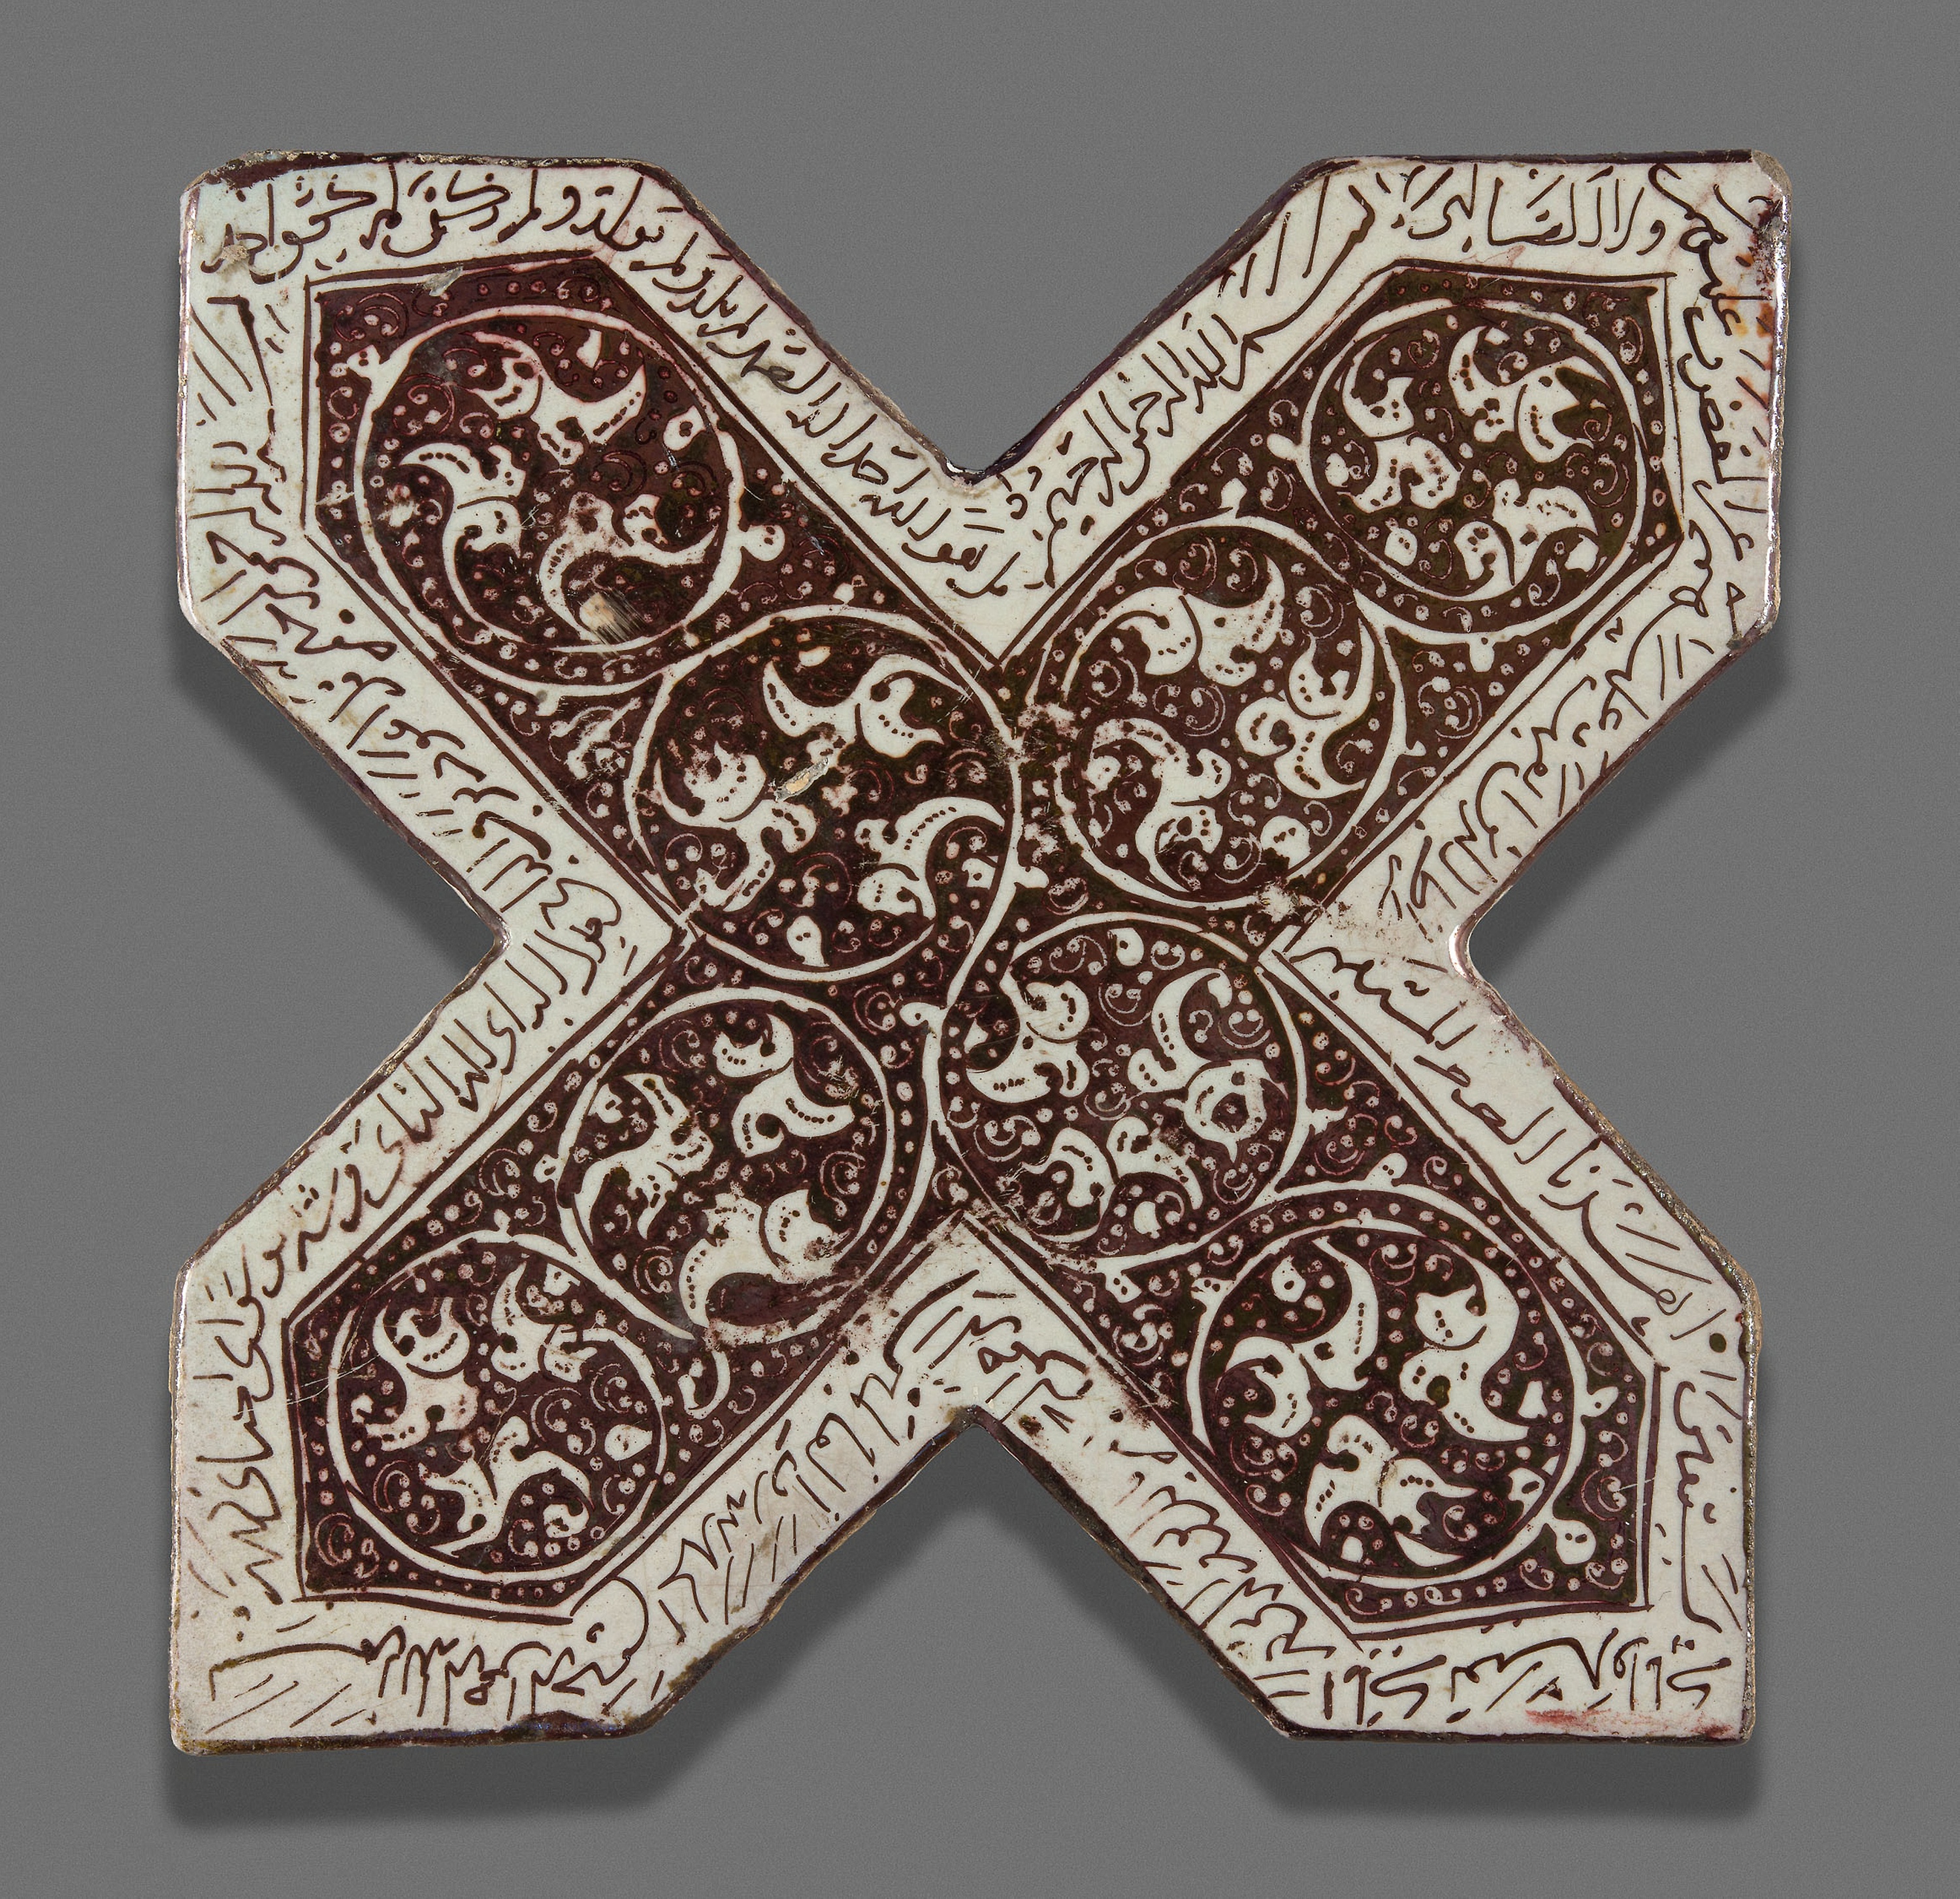
pattern, design, motif, visual arts, font, symbol, symmetry